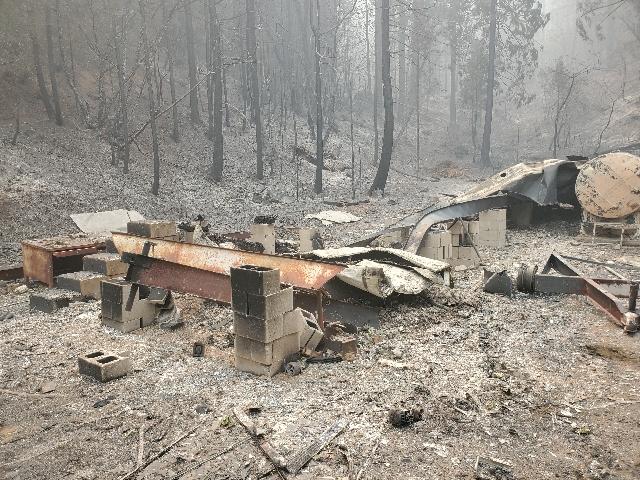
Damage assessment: destroyed